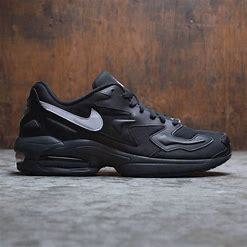
Brand: Nike
Model: Air MAX2 Light